Langlois Bridge

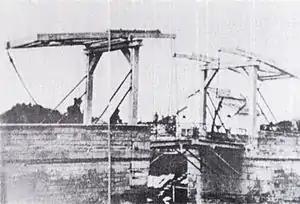
1902 photograph of the Langlois Bridge

The Langlois Bridge (French: "Pont de Langlois") was a double-beam drawbridge in Arles, France, which was the subject of several paintings by Vincent van Gogh in 1888. Being one of eleven drawbridges built by a Dutch engineer along the channel from Arles to Port-de-Bouc, this bridge might have reminded the artist of his homeland.